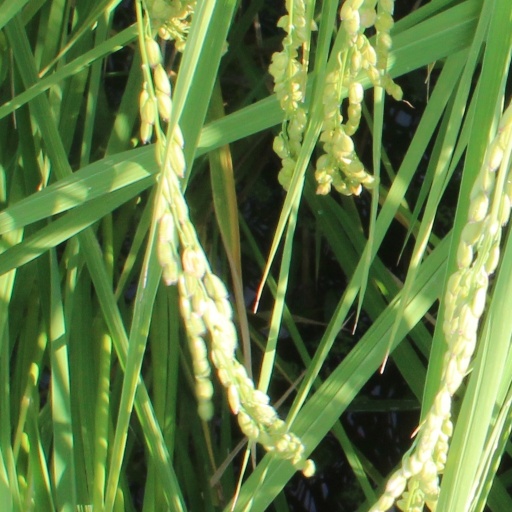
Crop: rice